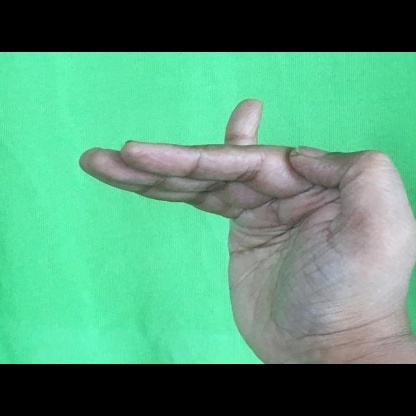
Mudra: Hamsapaksha